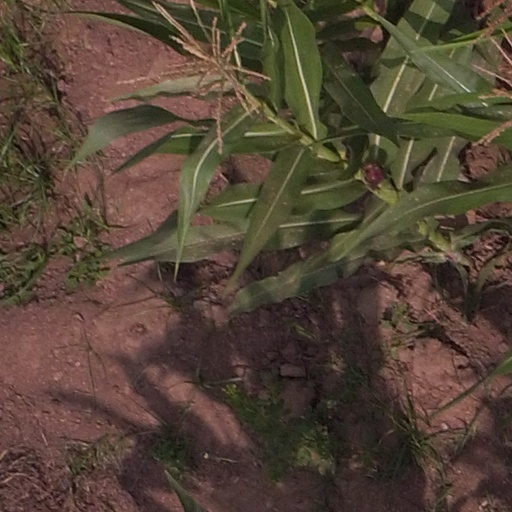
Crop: maize; corn